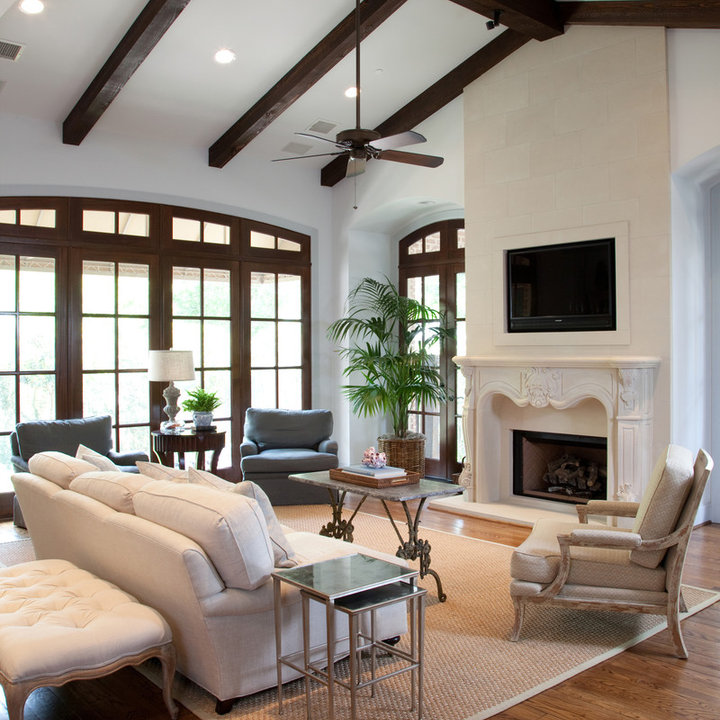
Style: Classic